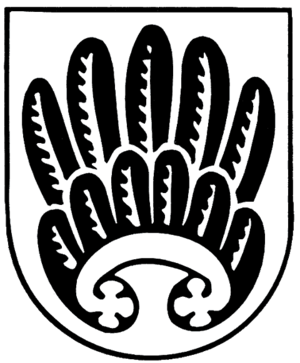
Kuřim est une ville du district de Brno-Campagne, dans la région de Moravie-du-Sud en République tchèque. Sa population s'élevait à 10 997 habitants en 2019.